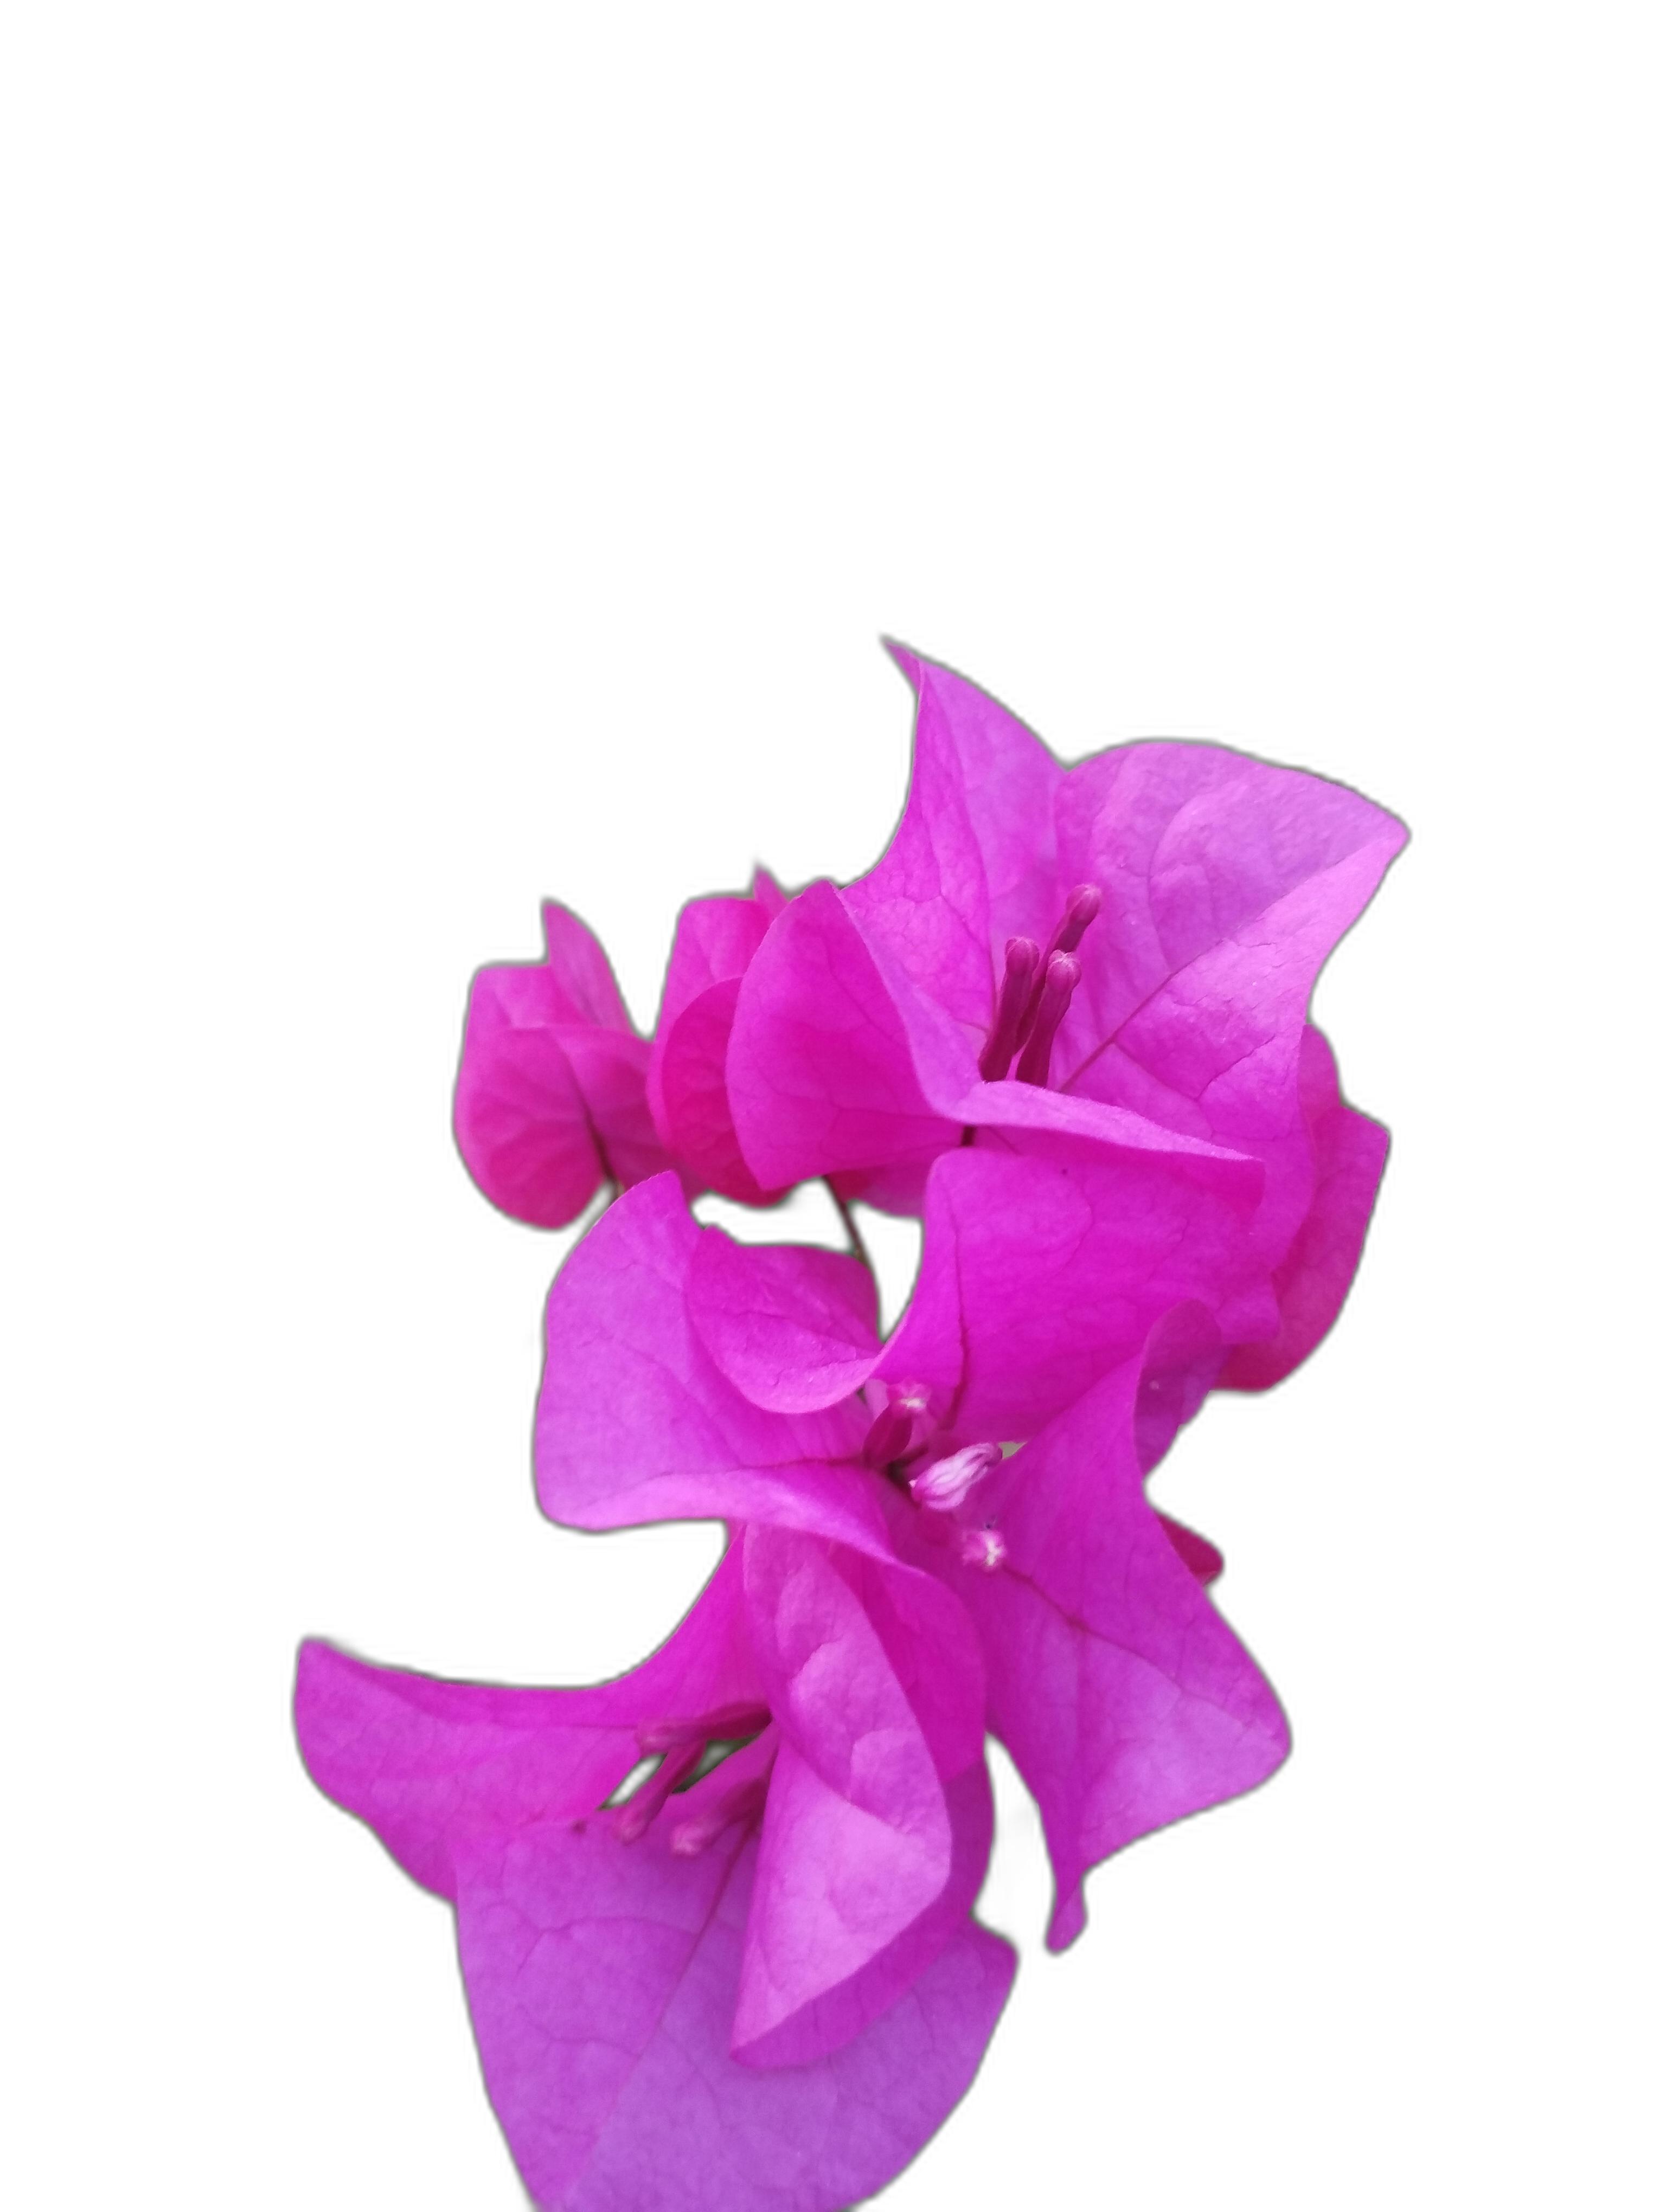
Label: Bougainvillea